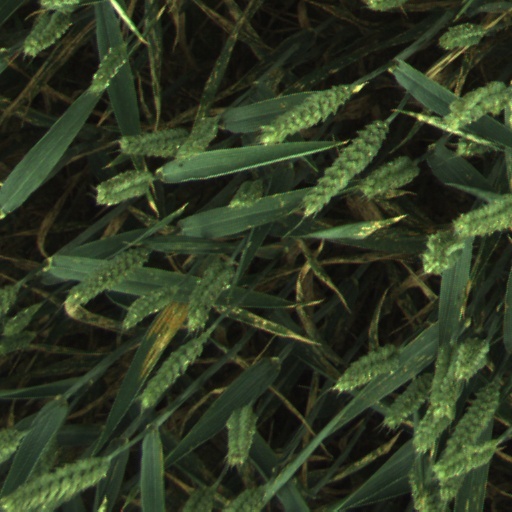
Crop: wheat